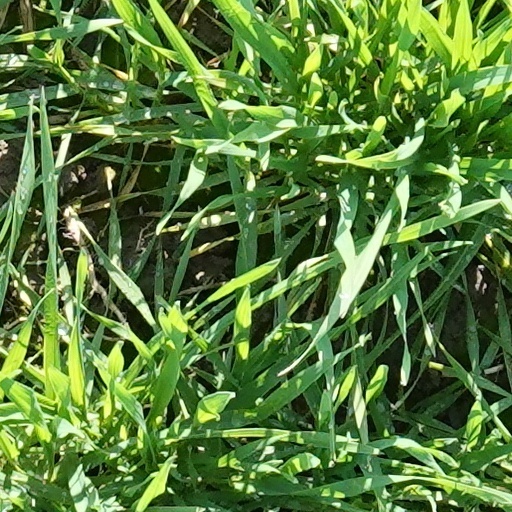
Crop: wheat